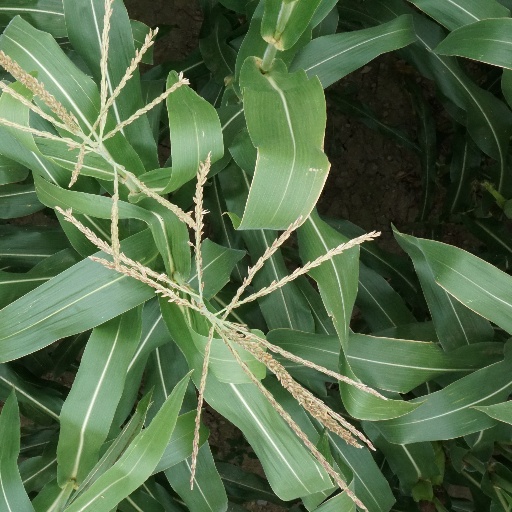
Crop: maize; corn